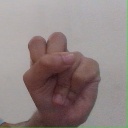
अक्षर: स